Shem Tob's Hebrew Gospel of Matthew

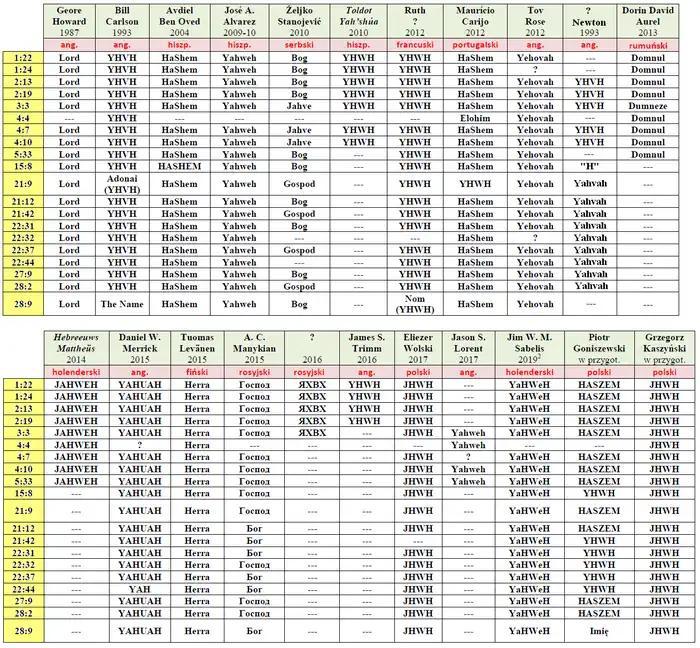

28 manuscripts containing the Gospel of Matthew of Shem Tob are known to have survived until the present time. These manuscripts are dated between the fifteenth and seventeenth centuries. The most significant manuscripts are: